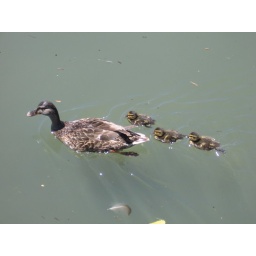
Aka ducklings. Late in the year for them! We have cute video of this, too.